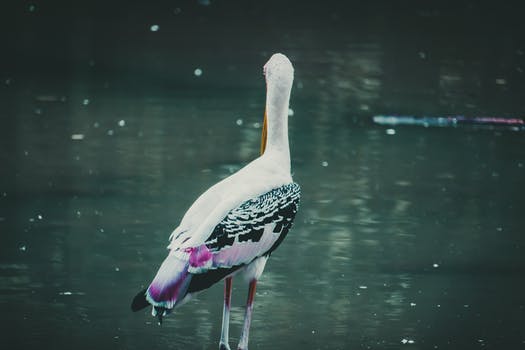
Label: No Watermark